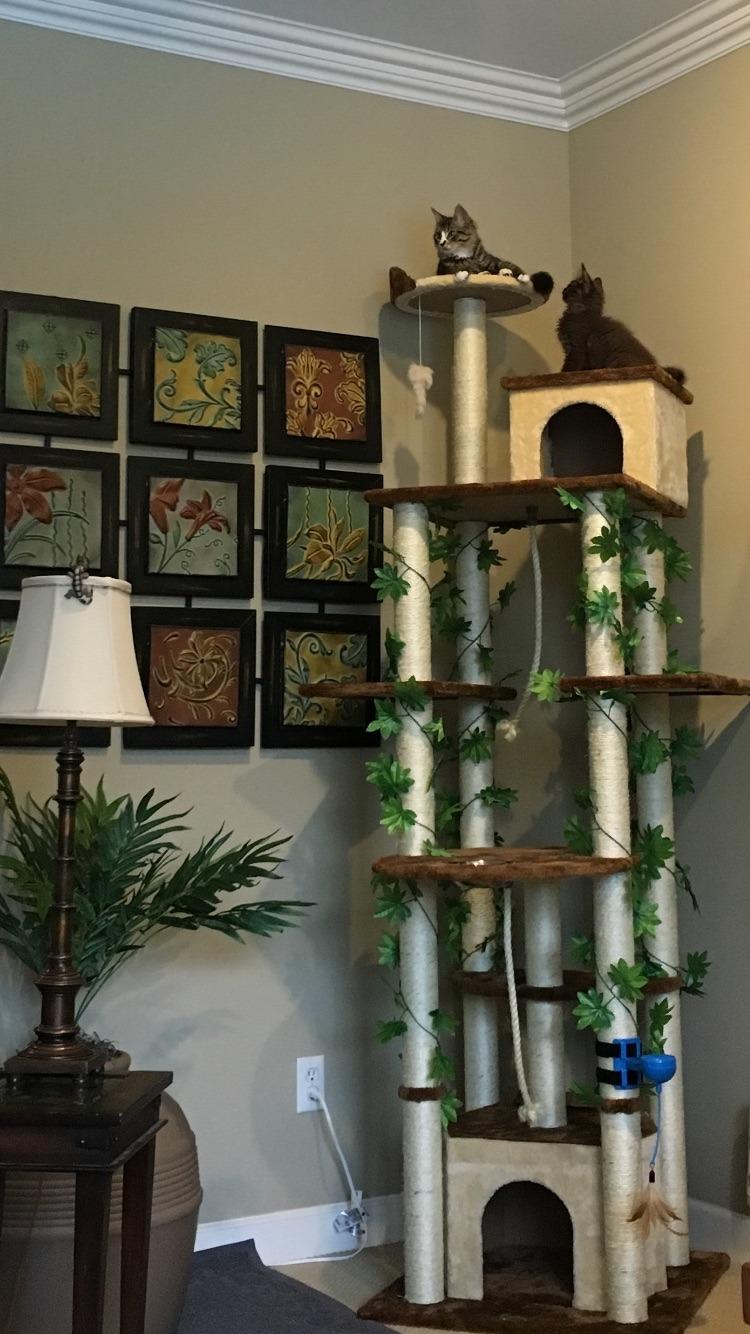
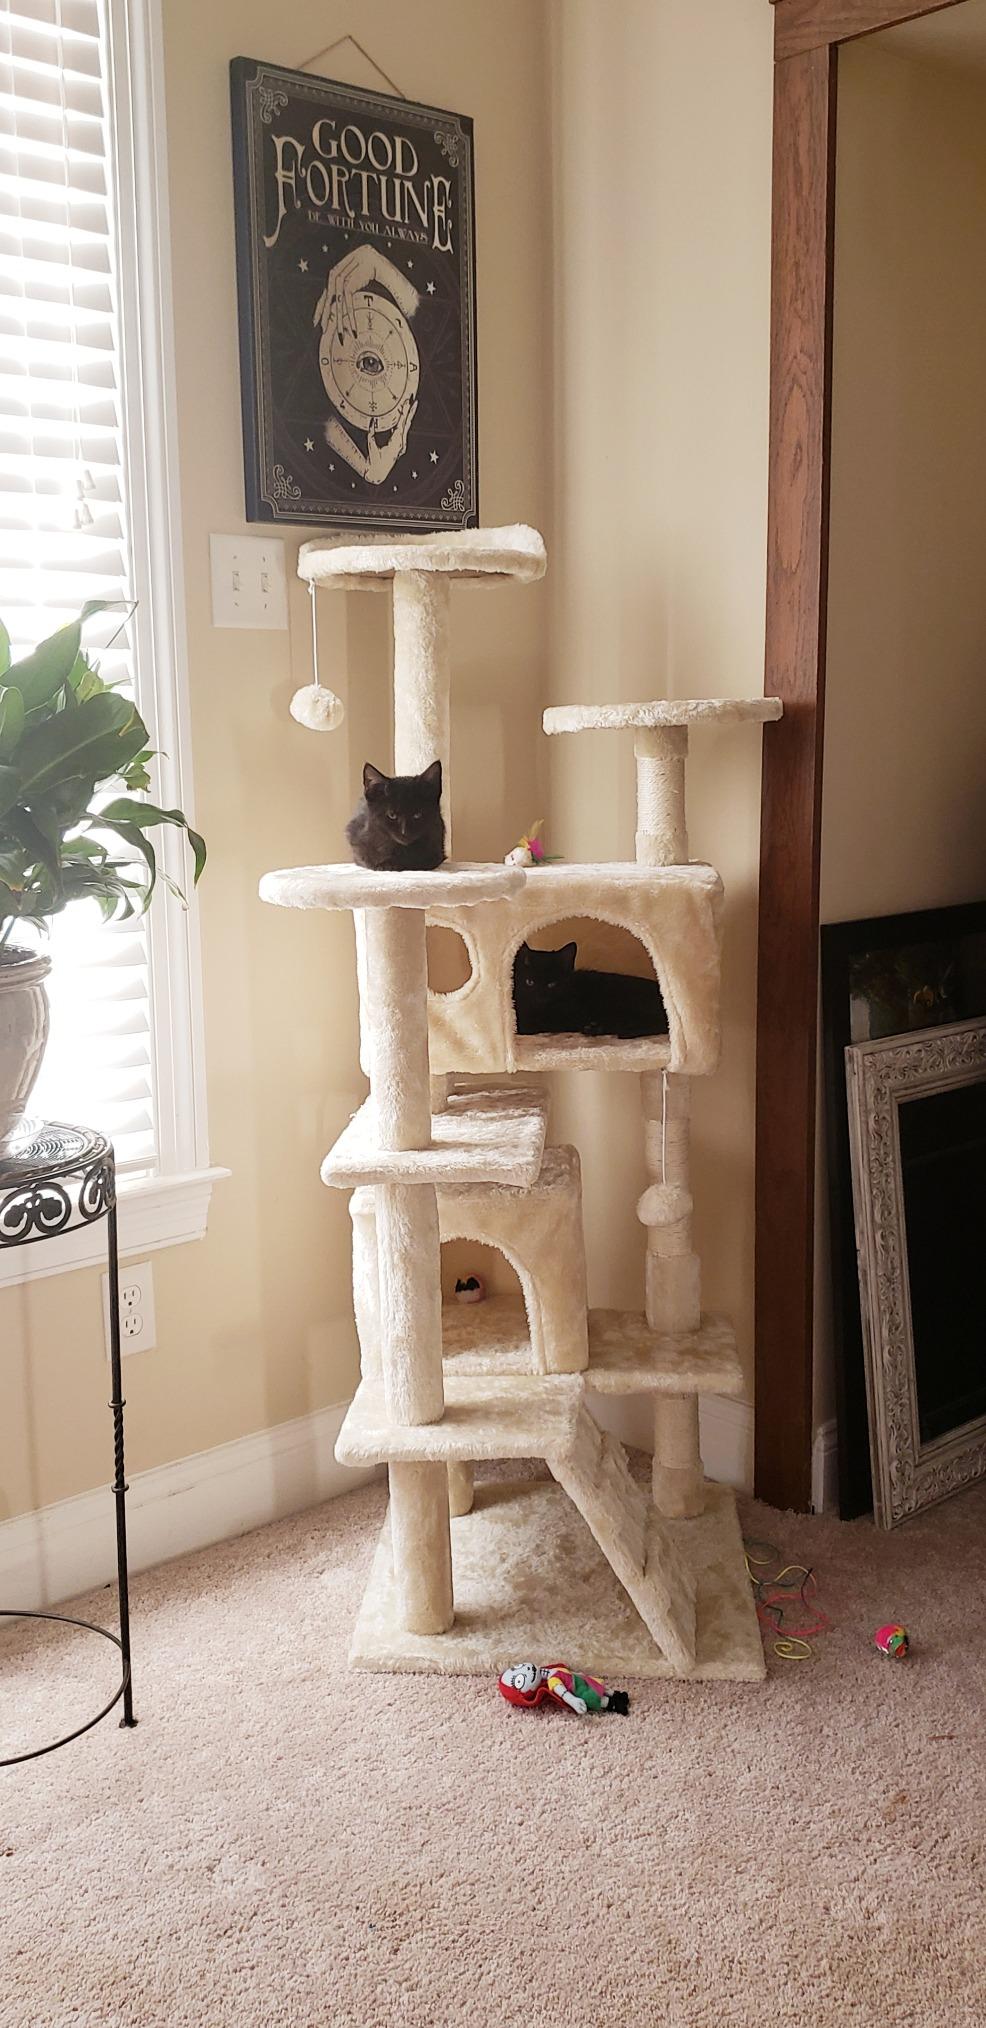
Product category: items_cat tree
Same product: no